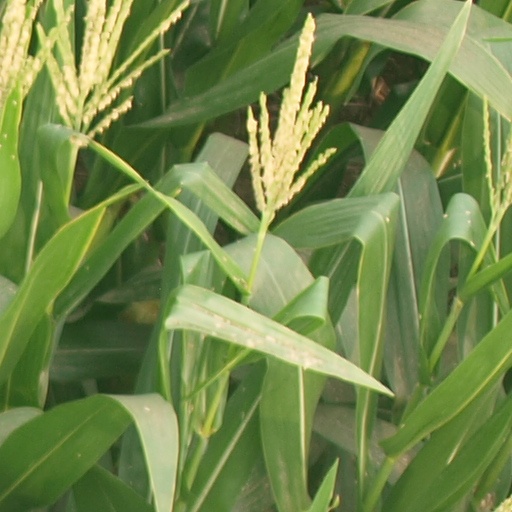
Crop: maize; corn